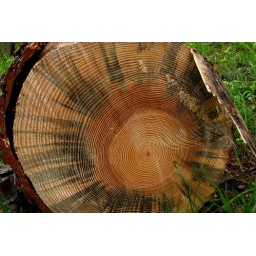
Count the rings. This tree was cut down next to the road in the Talladega National Forest, Alabama.IMG_8759